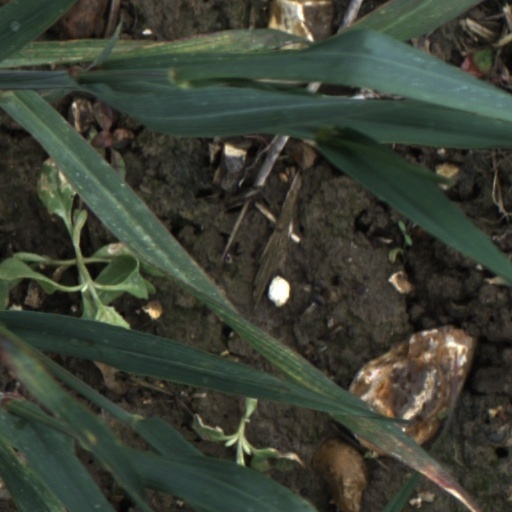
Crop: wheat